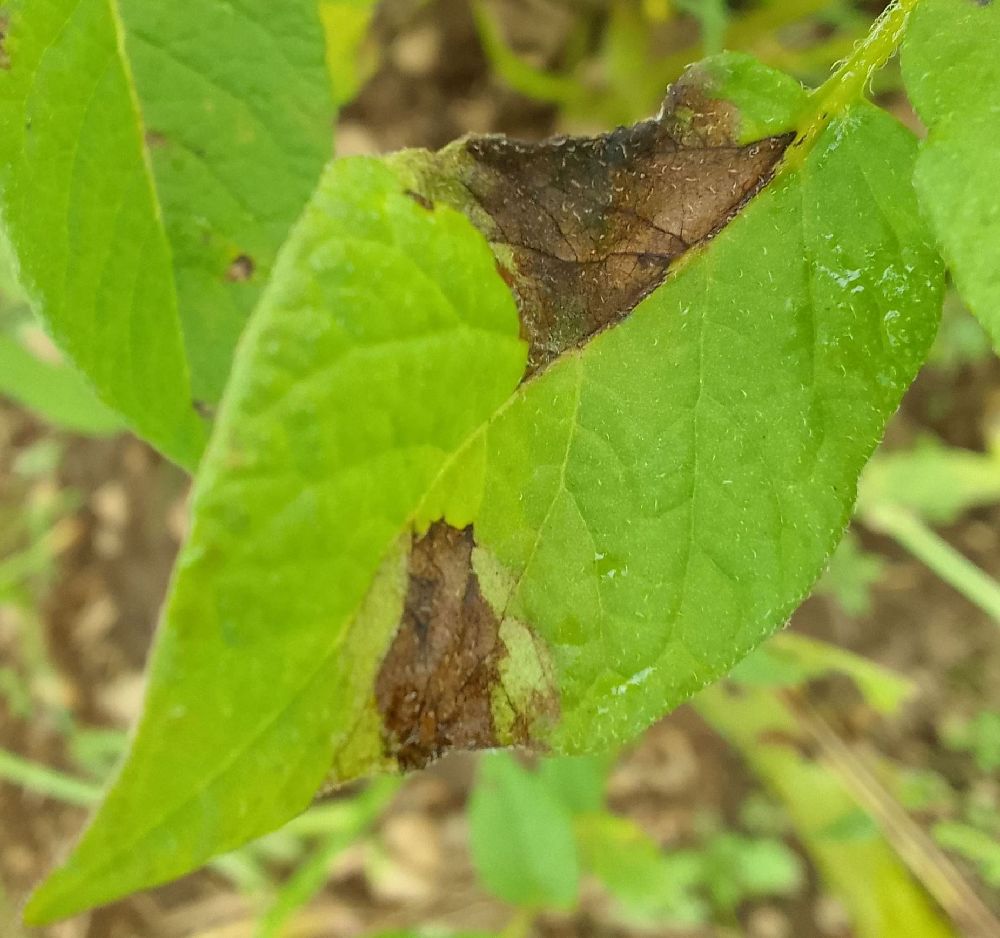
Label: Late blight